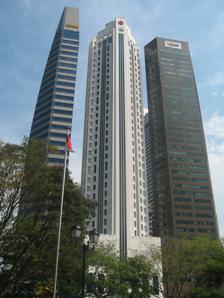
Building: Six Battery Road
Country: Malaysia
Year built: 1984
Commercial offices in Downtown Core, Singapore Six Battery Road Six Battery Road (far right) Former names Standard Chartered Bank General information Status Completed Type Commercial offices Architectural style Modernism Location Raffles Place , Downtown Core , Singapore Coordinates 1°17′07″N 103°51′06″E / 1.285404°N 103.851764°E / 1.285404; 103.851764 Completed 1984 Owner CapitaCommercial Trust Height Roof 174 m (571 ft) Technical details Floor count 44 3 below ground Design and construction Architect(s) P&T Group RSP Architects Planners & Engineers Developer CapitaLand Limited Engineer Meinhardt References Six Battery Road , formerly the Standard Chartered Bank Building , is a high-rise skyscraper located in the central business district of Singapore. It is located at 6 Battery Road, in Raffles Place . The tower is located adjacent to the Bank of China Building and faces the Singapore River . It is a class-A office building and houses the offices of several multi-national companies. The development had a net floor area of 46,060 m 2 (495,800 sq ft), as of 30 June 2007, and has direct access to Raffles Place MRT station . At its completion, it was the largest building for the Standard Chartered Bank worldwide and also represented the largest single investment by a British company. The building is on a 999-year leasehold. History Six Battery Road, completed in 1984, was designed by P&T Architects & Engineers Ltd. and RSP Architects Planners & Engineers(Pte) Ltd. . The development involved several firms, including CapitaLand Commercial Limited, Clover Properties Private Limited, Hazama Gumi, CapitaLand Limited, Lighting Design Partnership, Meinhardt (Singapore) Private Limited, and Sidley Austin Brown & Wood LLP. The building was inaugurated on 24 October 1984 by Lord Barber, then chairman of the Standard Chartered Bank Group, which served as the anchor tenant. Subsequently, the 1st, 20th, 21st, 43rd, and 44th floors underwent renovation, completed in March 2002." Architecture Six Battery Road has a baltic brown granite exterior and is mainly made out of concrete . Despite the building being a British investment, it was feng-shui (Chinese geomancy ) tested. [ clarification needed ] Even the opening date was chosen as it was a propitious day according to the Chinese Almanac. Six Battery Road (brown building on left) is in many photographs of the Singapore skyline. See also List of tallest buildings in Singapore Raffles Place References